French corsairs

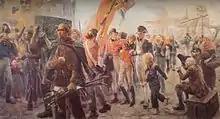
"The Return of the Corsairs in 1806" by Maurice Orange

The corsairs were privateers working for the King of France attacking the ships of France's enemies. In France they did not need to fear punishment for piracy—being hanged—as they were granted a licence as combatants, the "lettre de marque" or "lettre de course", a document which legitimised their actions to the French justice system and which they hoped gave them the status of a war prisoner in case they were ever captured.